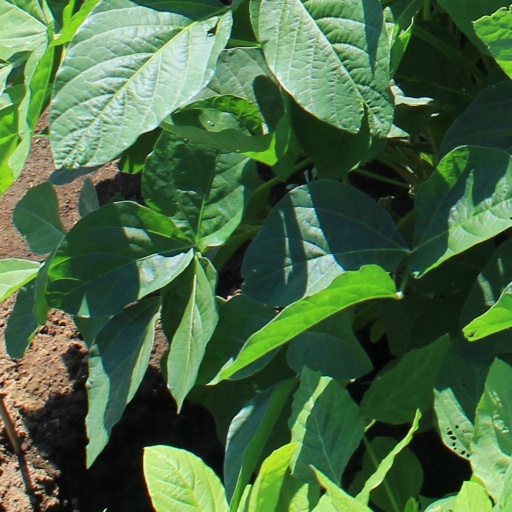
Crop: soybean